Hofje In den Groenen Tuin

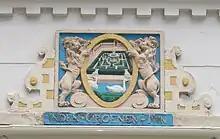
Gable stone over the rear entrance in the Lange Veerstraat.

It was founded in 1616 by Catherina Jansdr. Amen, the widow of Jacob Claesz. van Schoorl. In 1885-6 the hofje was completely rebuilt and the number of houses for pensioners was brought back to 18 from 20 in order to gain space and make the homes more suitable for modern living.